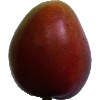
Label: red_mango